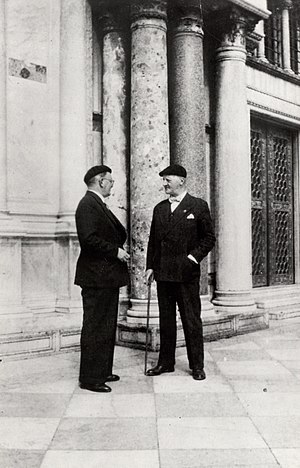
Kai Friis Møller
Tom Kristensen og Kai Friis Møller
Kai Friis Møller var en dansk digter, litteraturkritiker, journalist og oversætter.